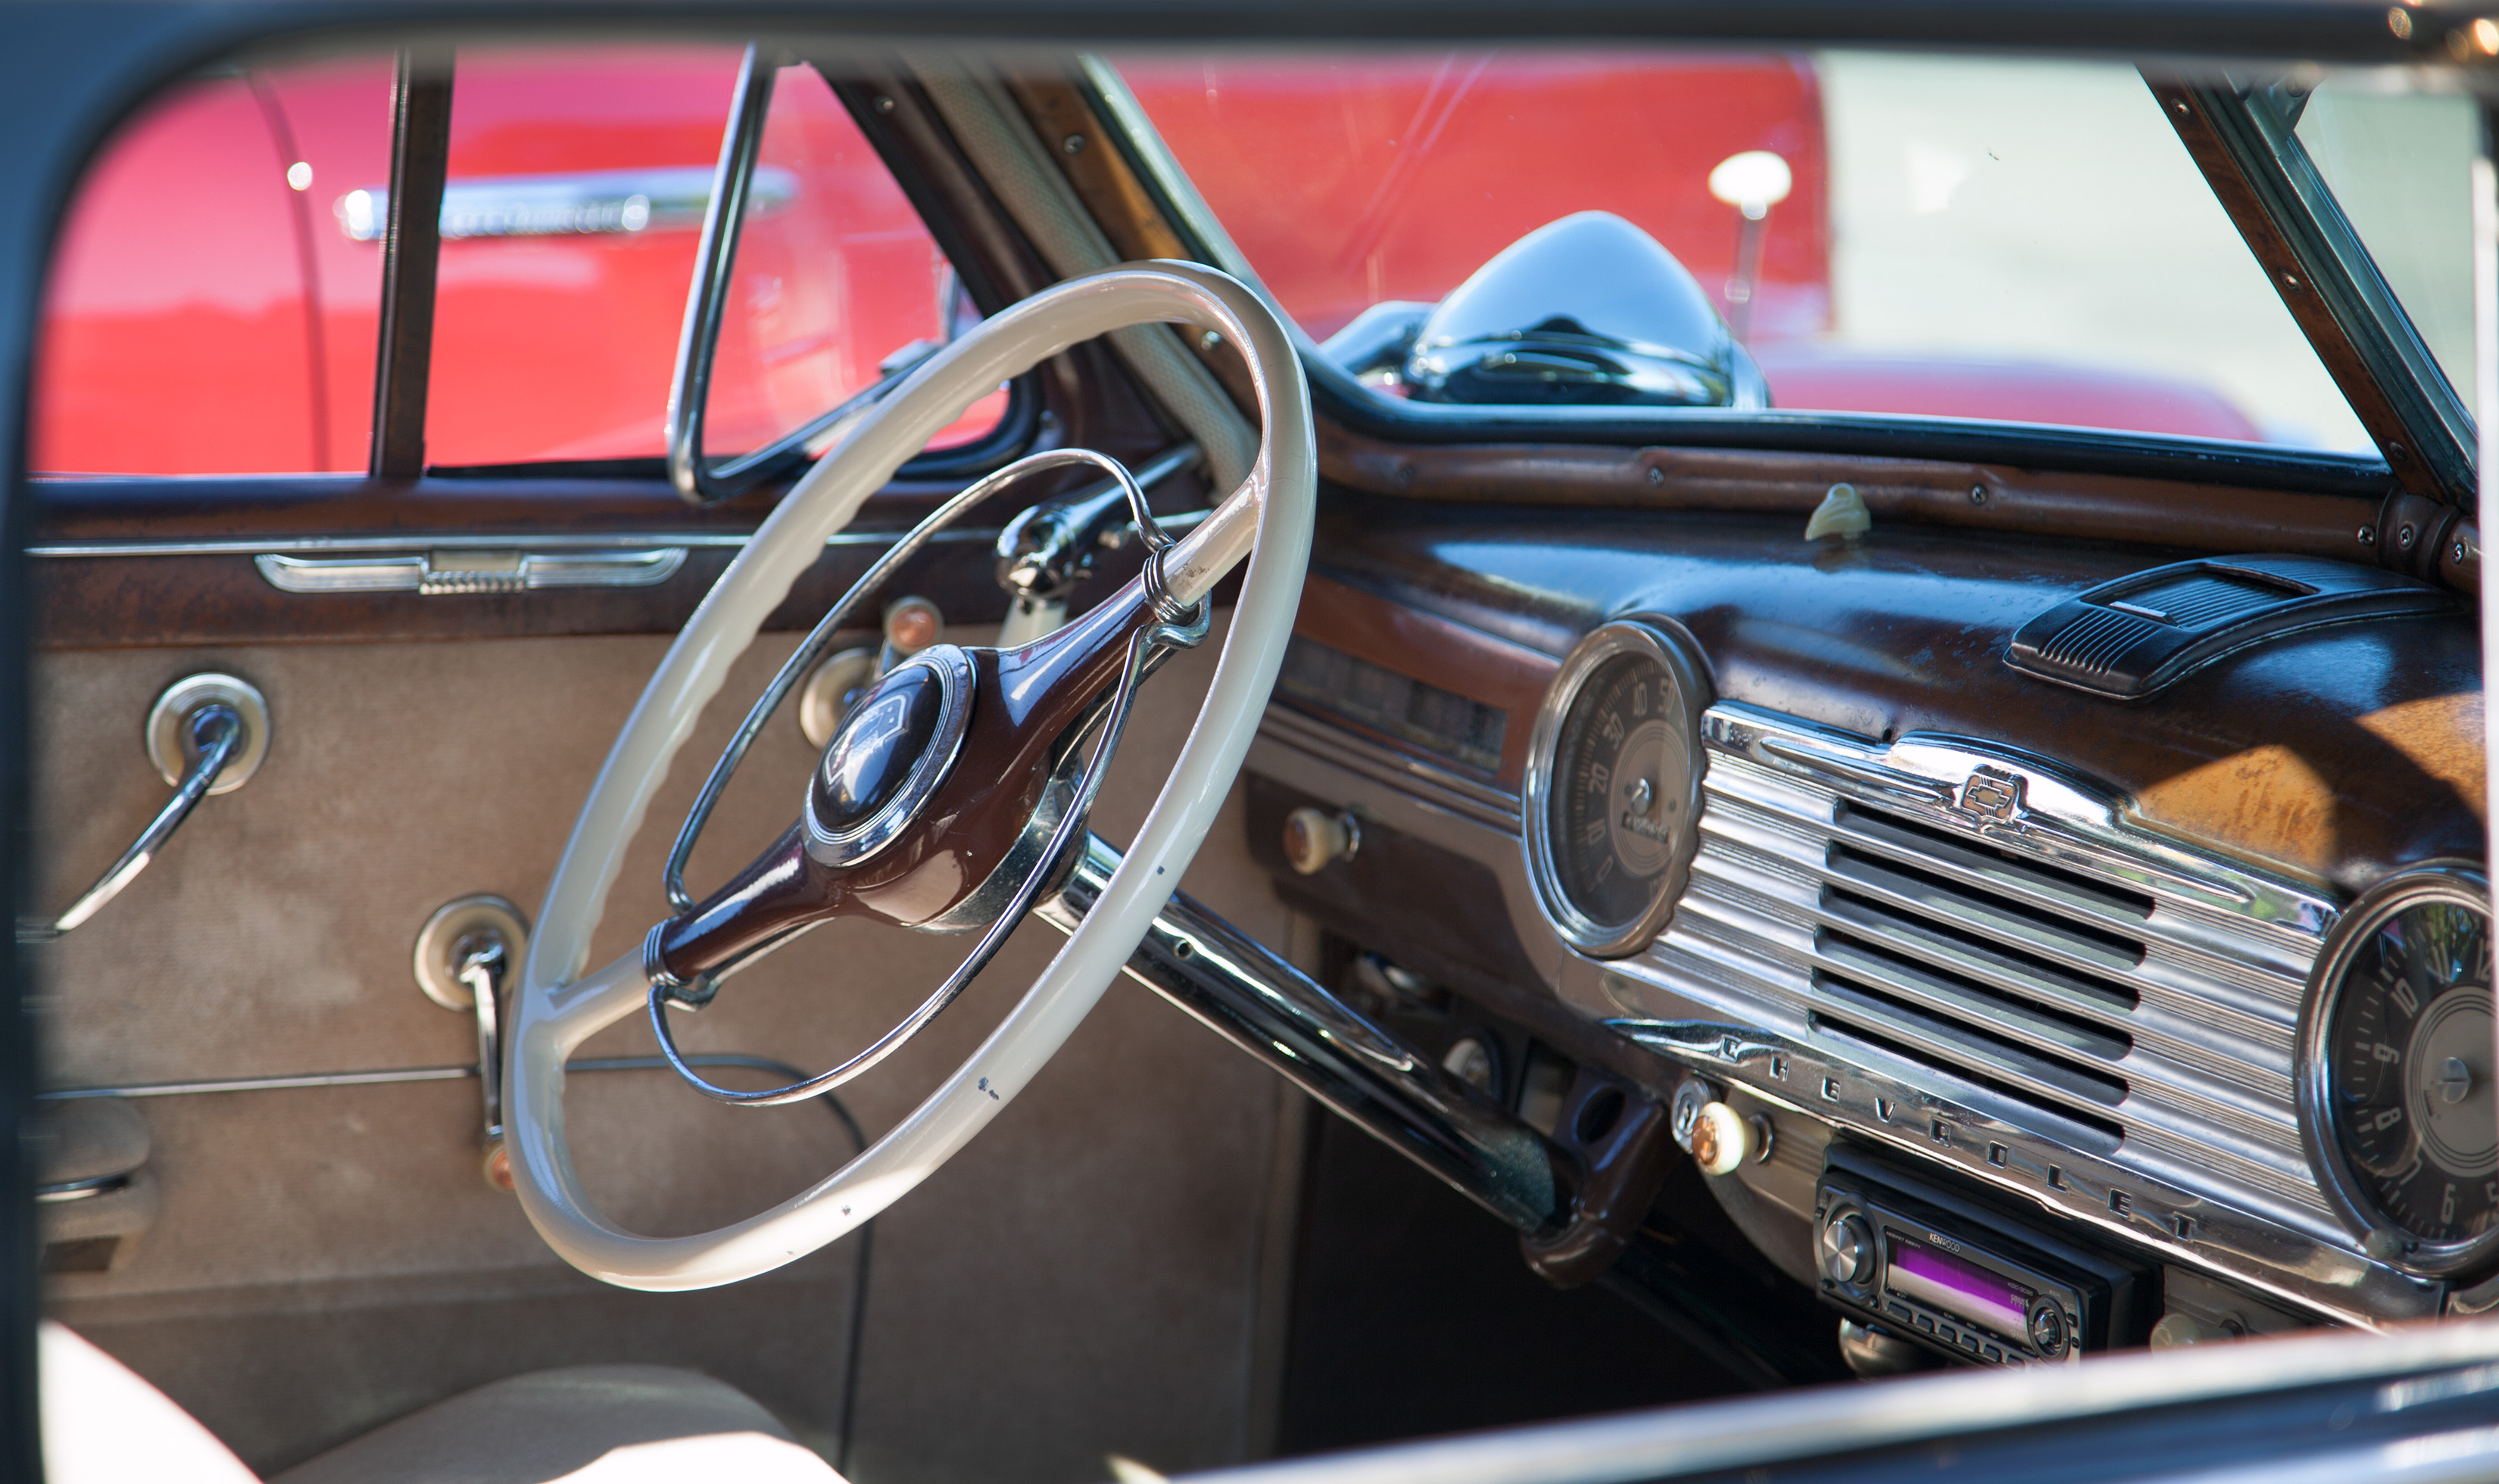
car, wheel, vehicle, usa, steering wheel, motor vehicle, vintage car, festival, sedan, classic, us, ca, tradition, midway, sacramento, statefair, calexpo, californiastatefair, antique car, city car, auto show, land vehicle, automobile make, automotive exterior, compact car, automotive design, luxury vehicle, subcompact car